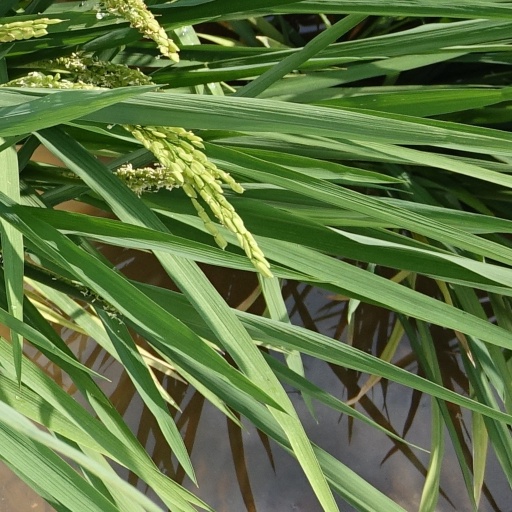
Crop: rice